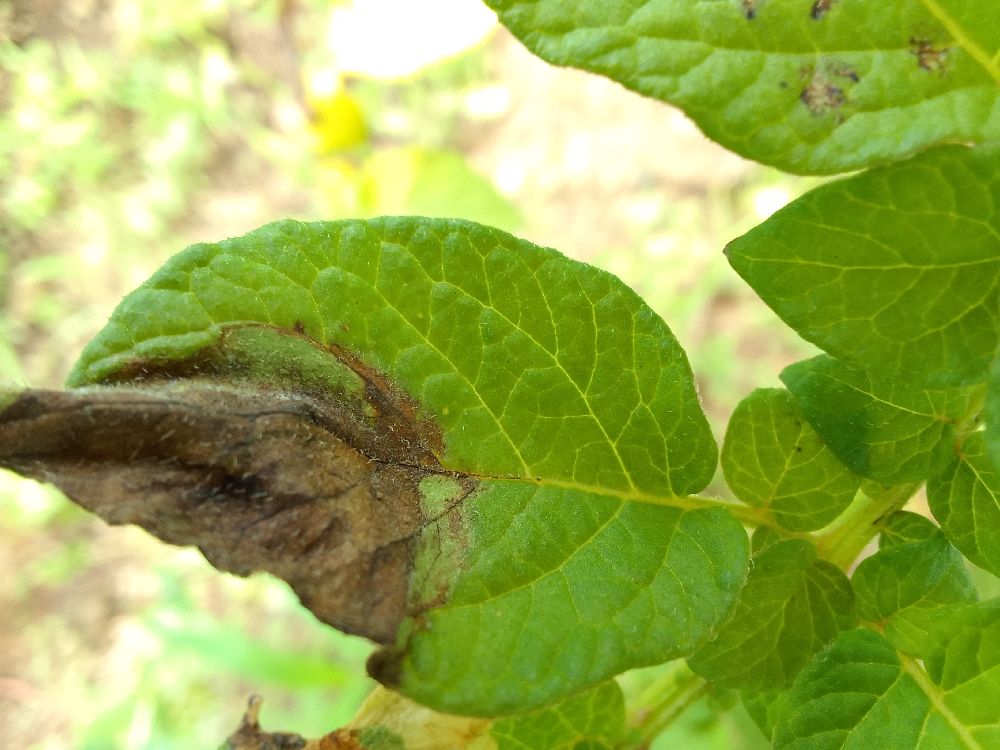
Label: Late blight